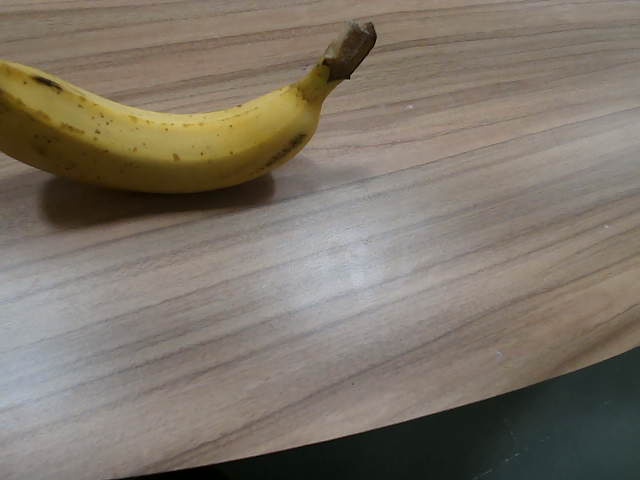
Label: Ripe_Banana